HMS Lady Nelson (1798)

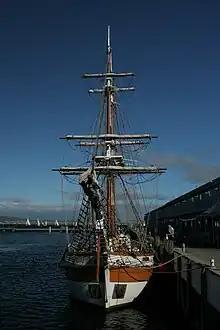
Replica of the "Lady Nelson" in Hobart

From the Furneaux Group, "Lady Nelson" headed for the Kent Group and anchored in West Cove on the eastern side of Erith Island. "Lady Nelson" remained in West Cove until 4 December during which time the channel, now known as Murray Pass, was comprehensively surveyed using her boats.